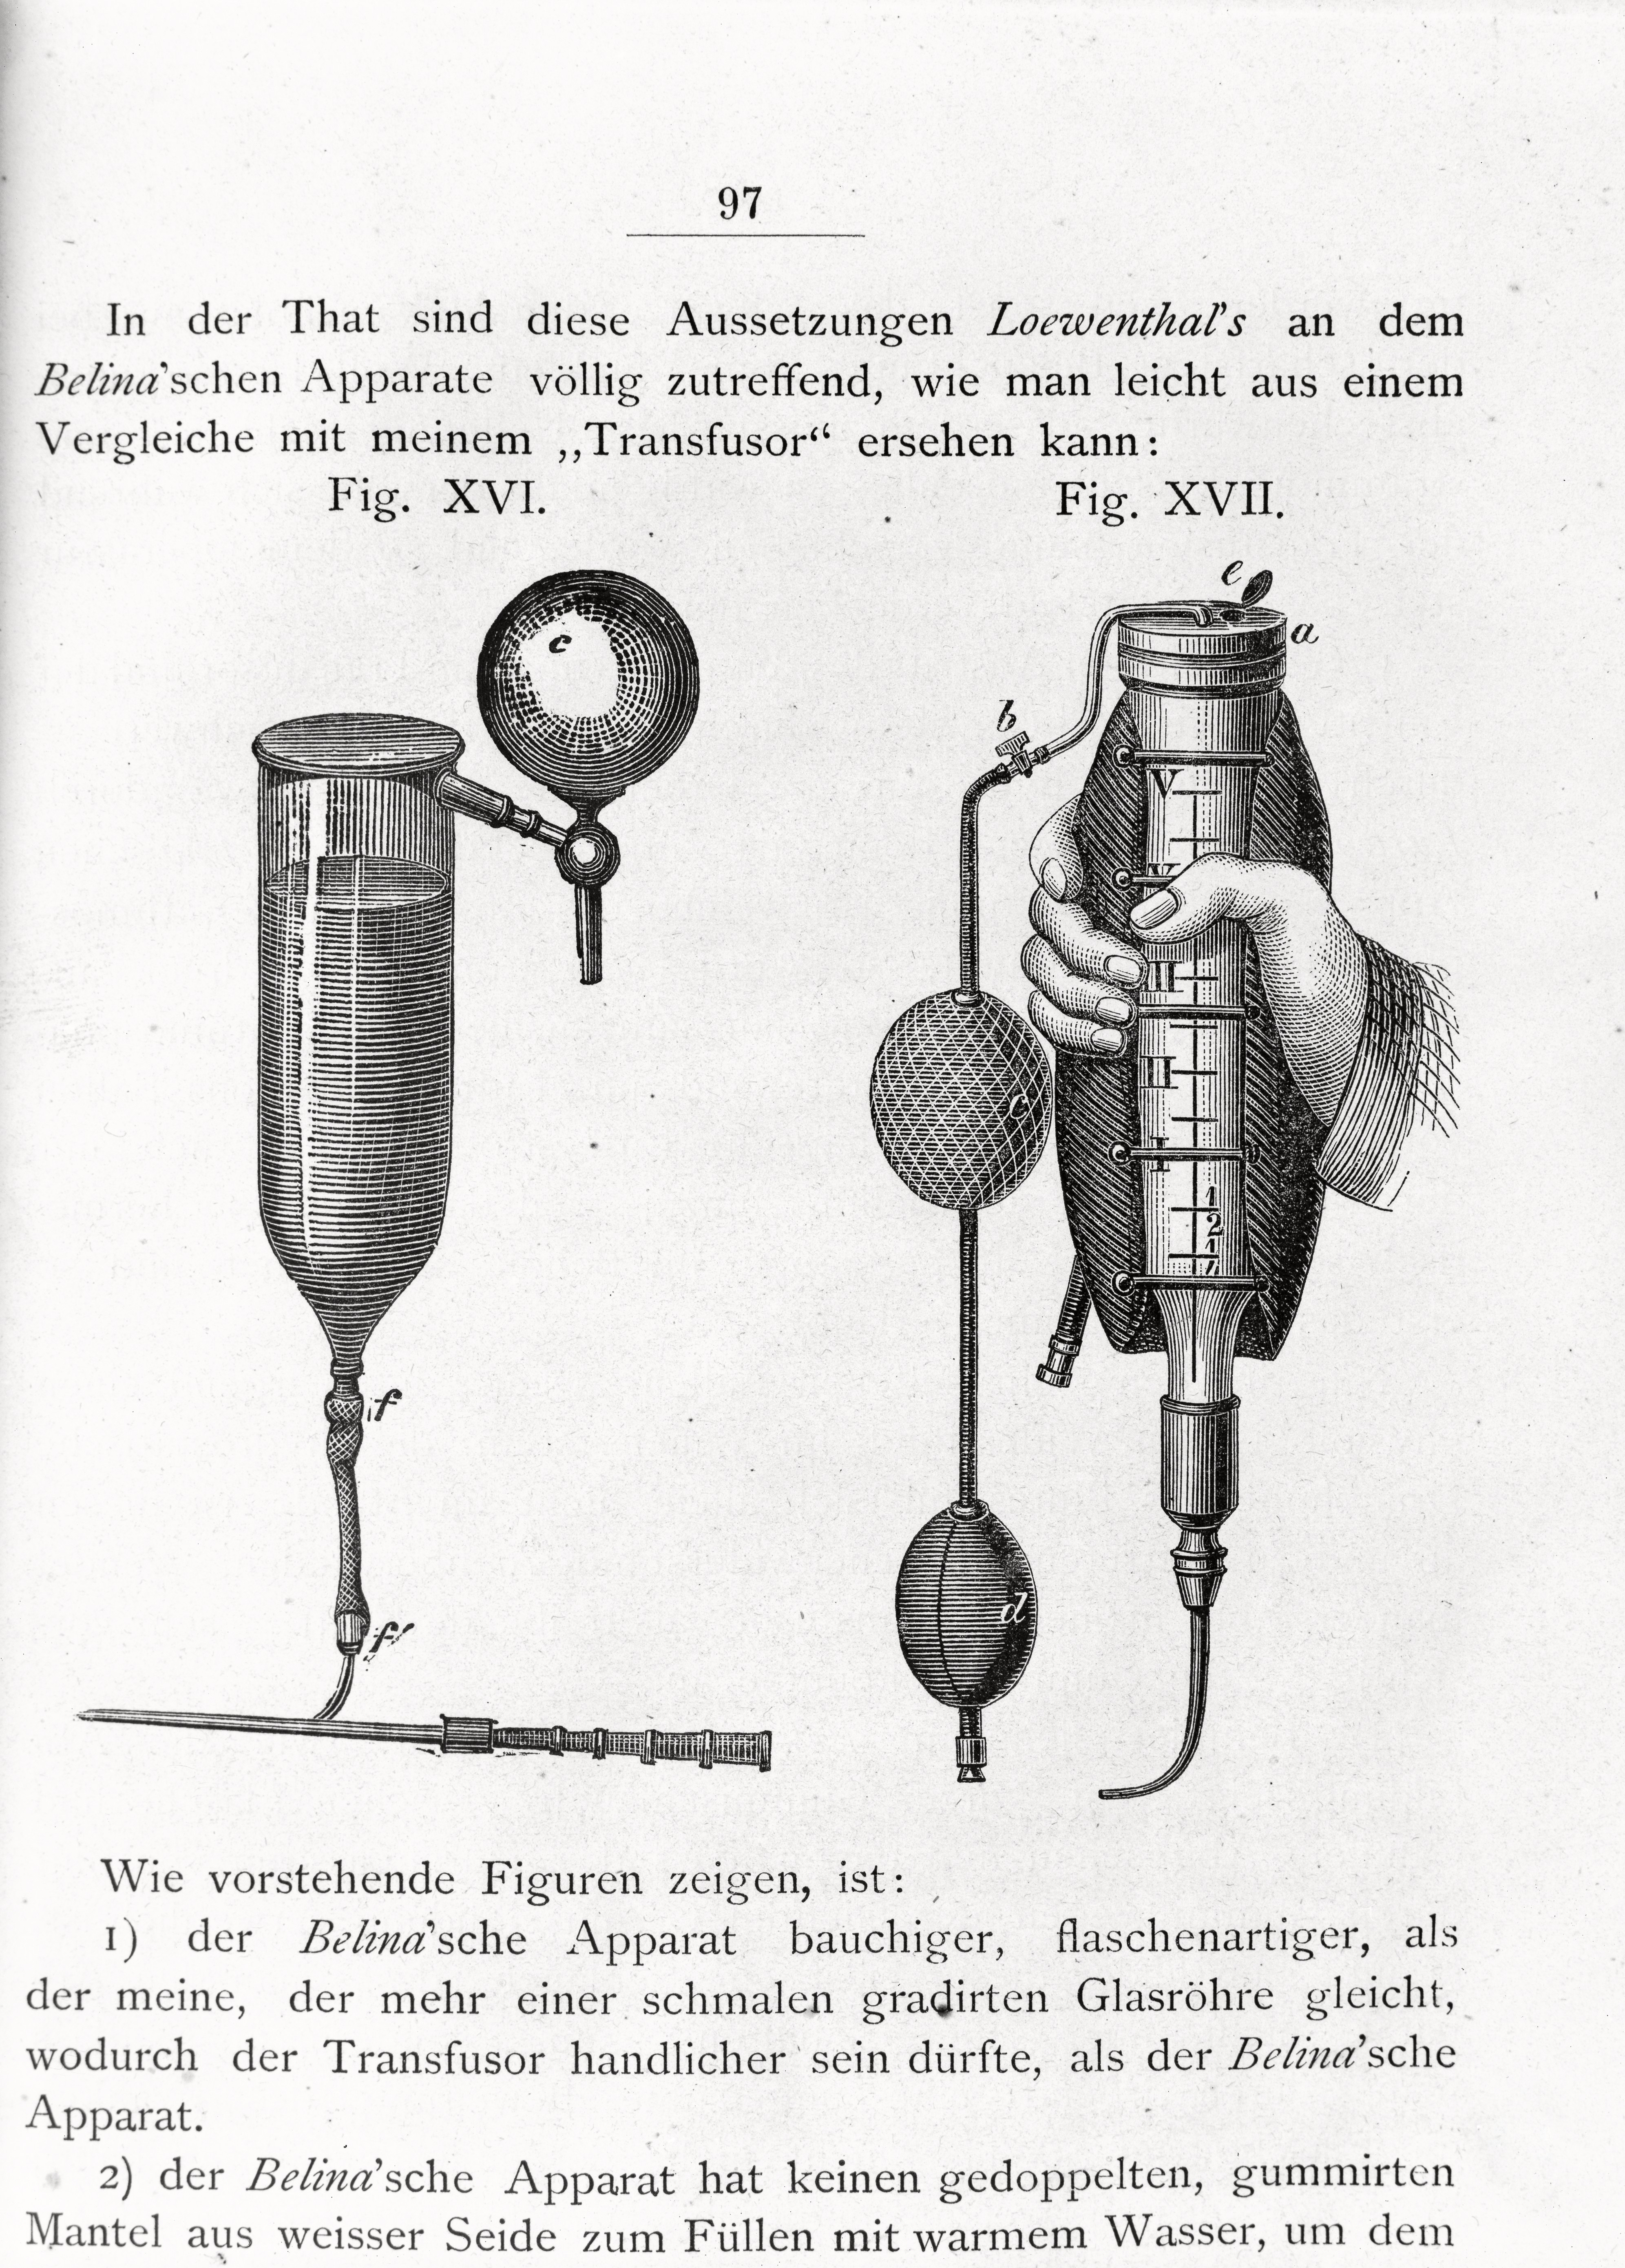
Instruments for blood transfusion Wellcome Images Keywords: Franz Gesellius, monochrome black-and-white photograph
Specialty: transfusion medicine
Image credit: "Instruments for blood transfusion, late 19th Century Wellcome L0014112", wikimedia:Medical equipment via Wikimedia Commons, licensed cc-by-4.0. Source: https://upload.wikimedia.org/wikipedia/commons/9/96/Instruments_for_blood_transfusion%2C_late_19th_Century_Wellcome_L0014112.jpg